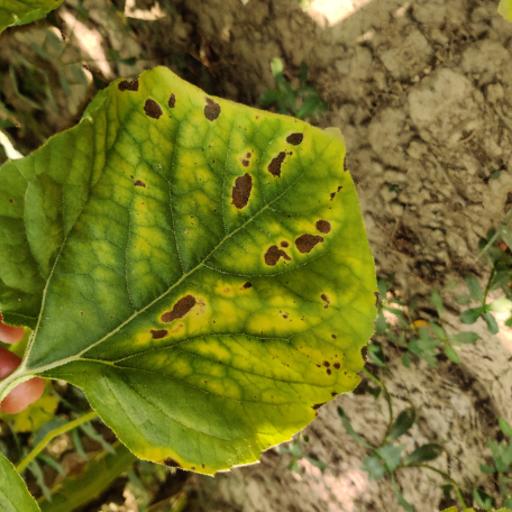
Label: Downy_mildew